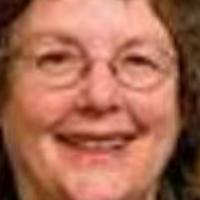
Age group: age 41-55